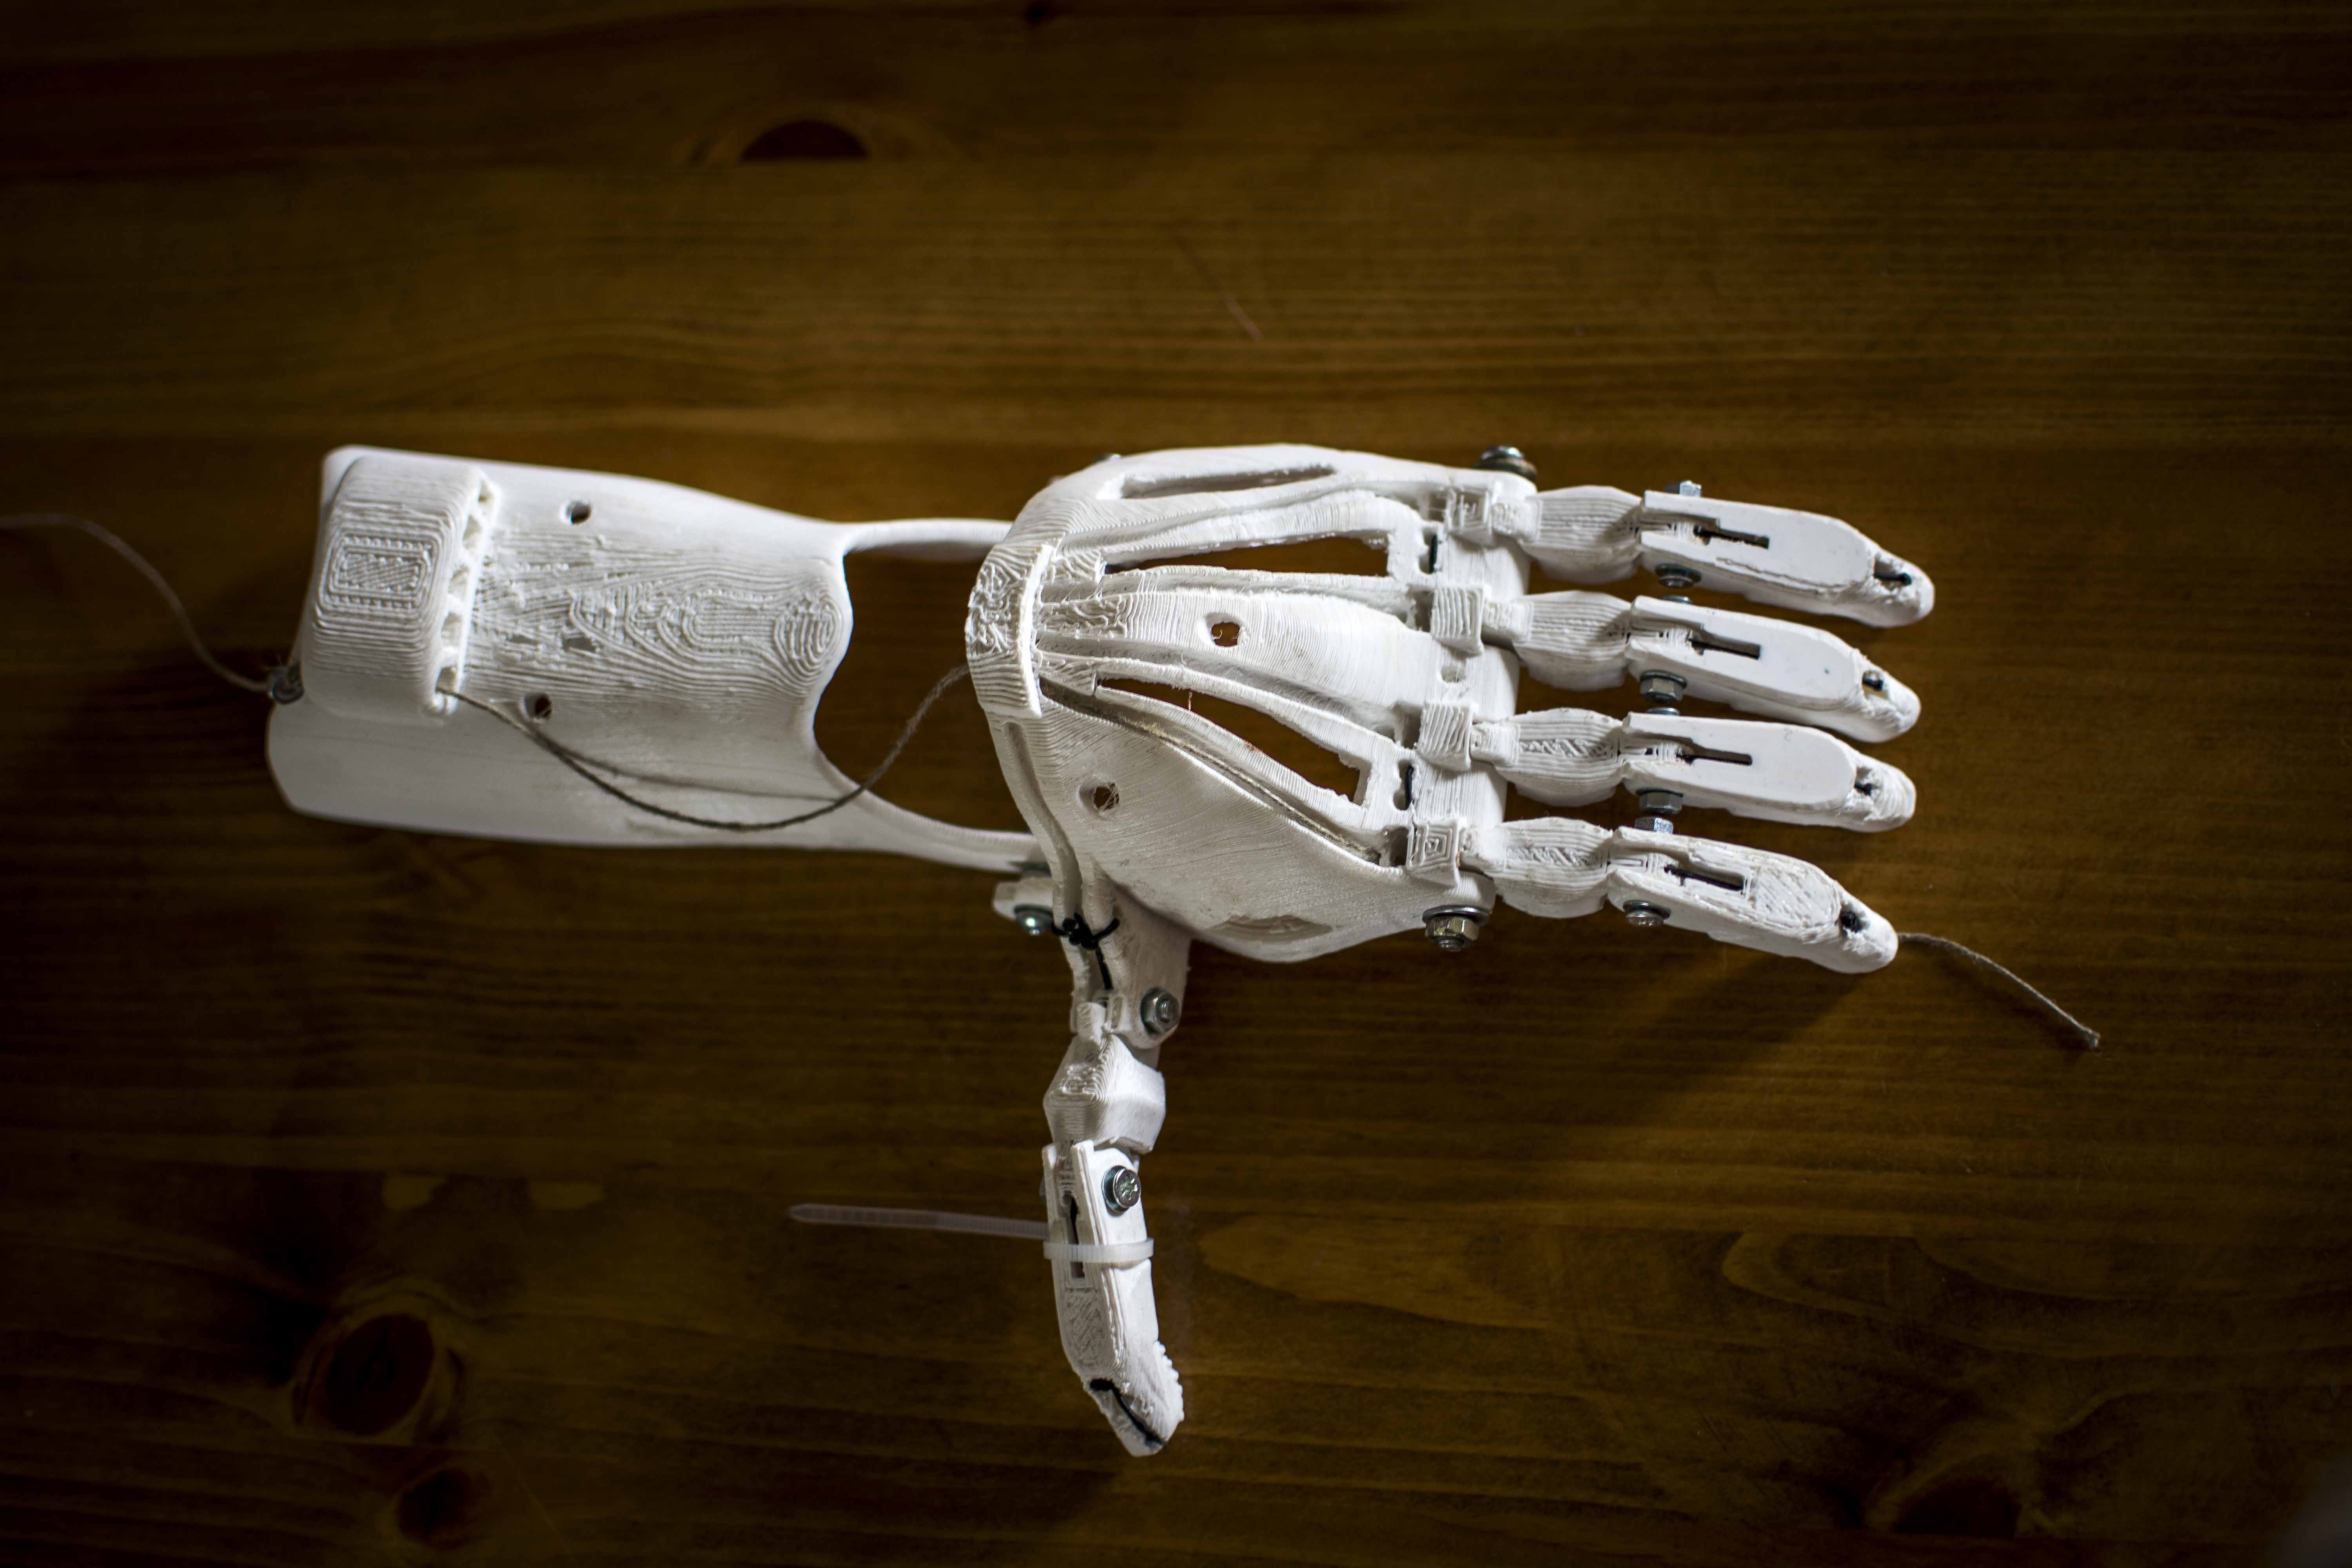
hand, white, plastic, print, printing, me, glasses, footwear, 3d, reka, 3d printing, prostetic, proteza, druk, 3d printer